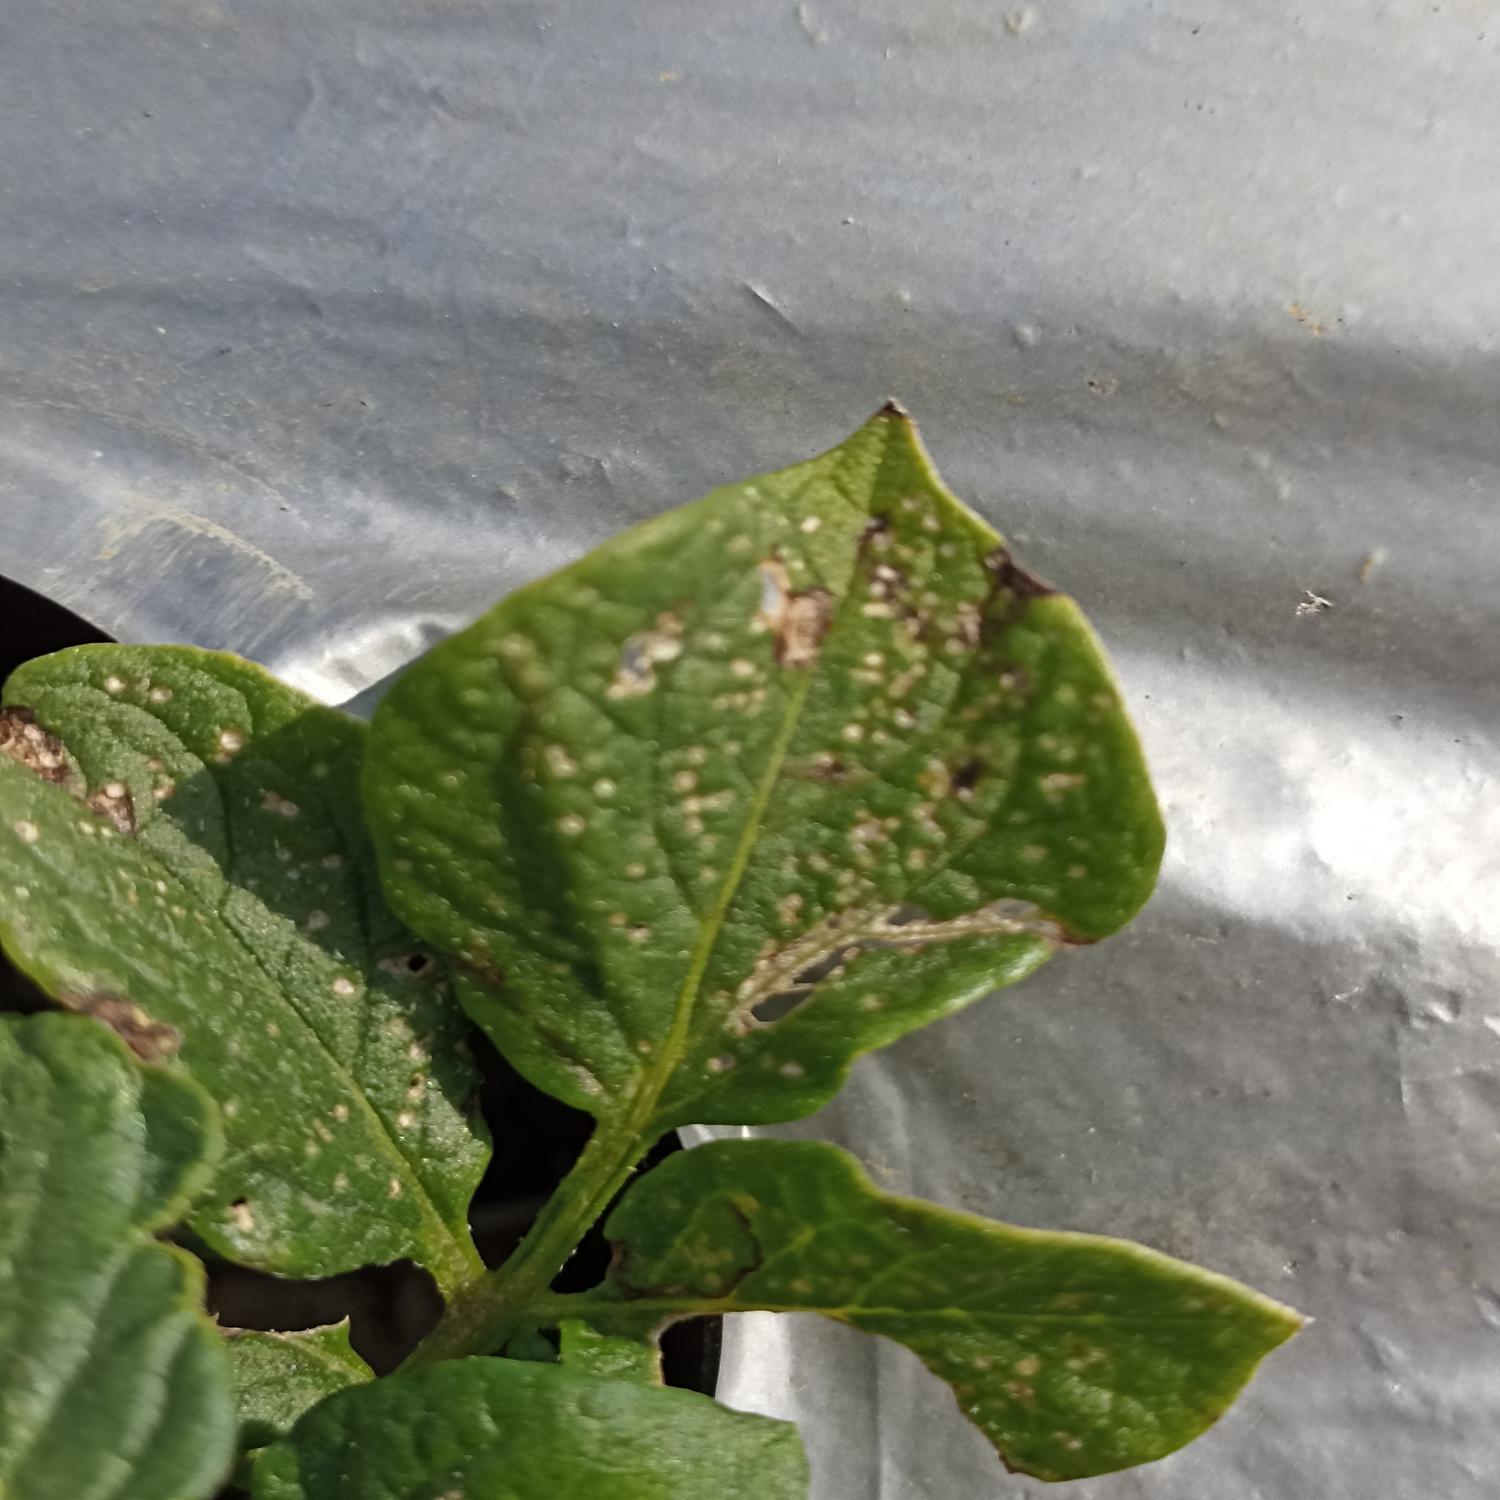
Label: Pest